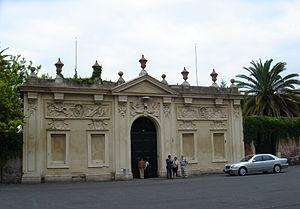
L'Aventin est l'une des sept collines de Rome, la plus méridionale, située entre le Tibre, le mont Cælius et le mont Palatin. La colline est comprise de nos jours dans la zone urbaine Aventino qui porte son nom.
La piazza dei Cavalieri di Malta, ou place des Chevaliers de Malte, est une place de Rome, située dans le rione Ripa.